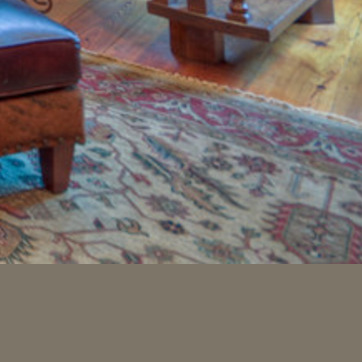
Material: carpet